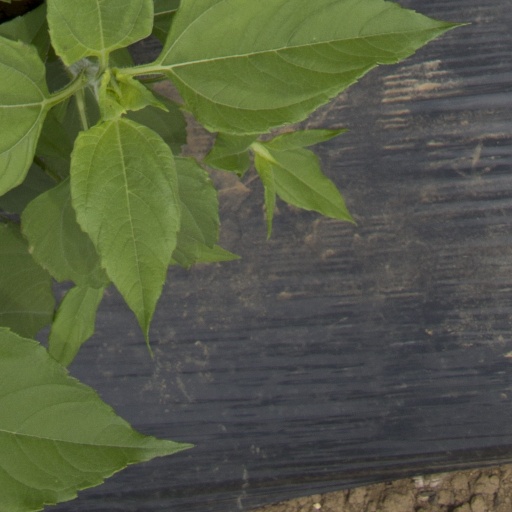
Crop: Jerusalem artichoke